Dapo Mebude

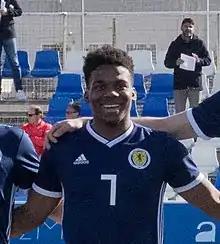
Mebude with Scotland U19 in 2019

Adedapo Paul Oluwaseun Awokoya-Mebude (born 29 July 2001) is a Scottish professional footballer who most recently played as a striker for club Dunfermline Athletic.